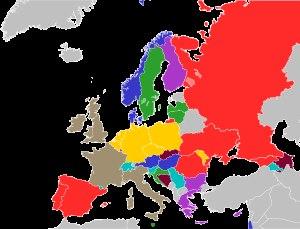
Le Championnat européen des nations de rugby à XV 2010-2012 est une compétition qui réunit les nations membres de la FIRA-AER qui ne participent pas au Tournoi des Six Nations. Trente-cinq nations sont réparties en sept divisions. La compétition est remportée par la Géorgie.